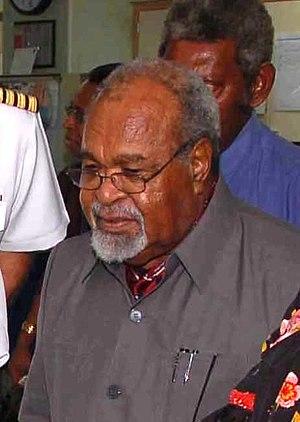
Les événements de l'année 2010 en Océanie. Cet article traite des événements ayant marqué les pays situés en Océanie.